List of waterfalls in North Carolina

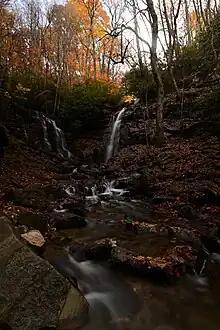
Soco Falls

This area receives more average annual rainfall than any other place in the Eastern United States - over 90 inches a year.